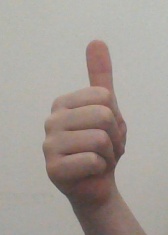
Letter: aleff